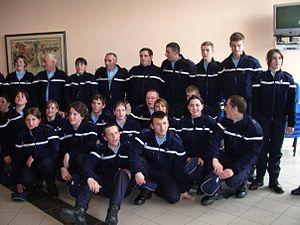
Peloton PMG 2009 in Mende (Lozère, France)
La préparation militaire gendarmerie est une formation de quinze jours organisée par les régions de Gendarmerie. Son but est de former et de recruter des réservistes opérationnels. En général, il n'existe qu'une formation par année.